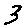
Label: 3